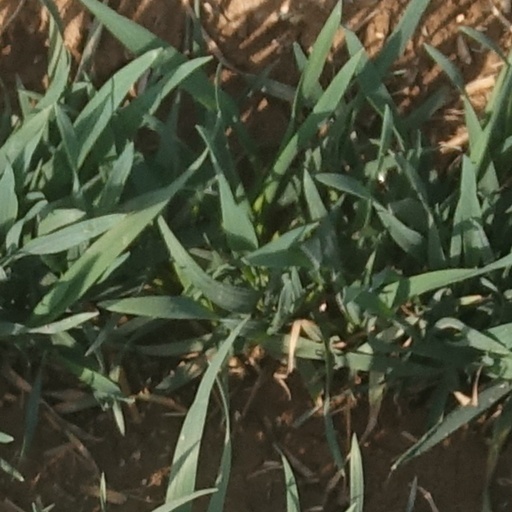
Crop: wheat